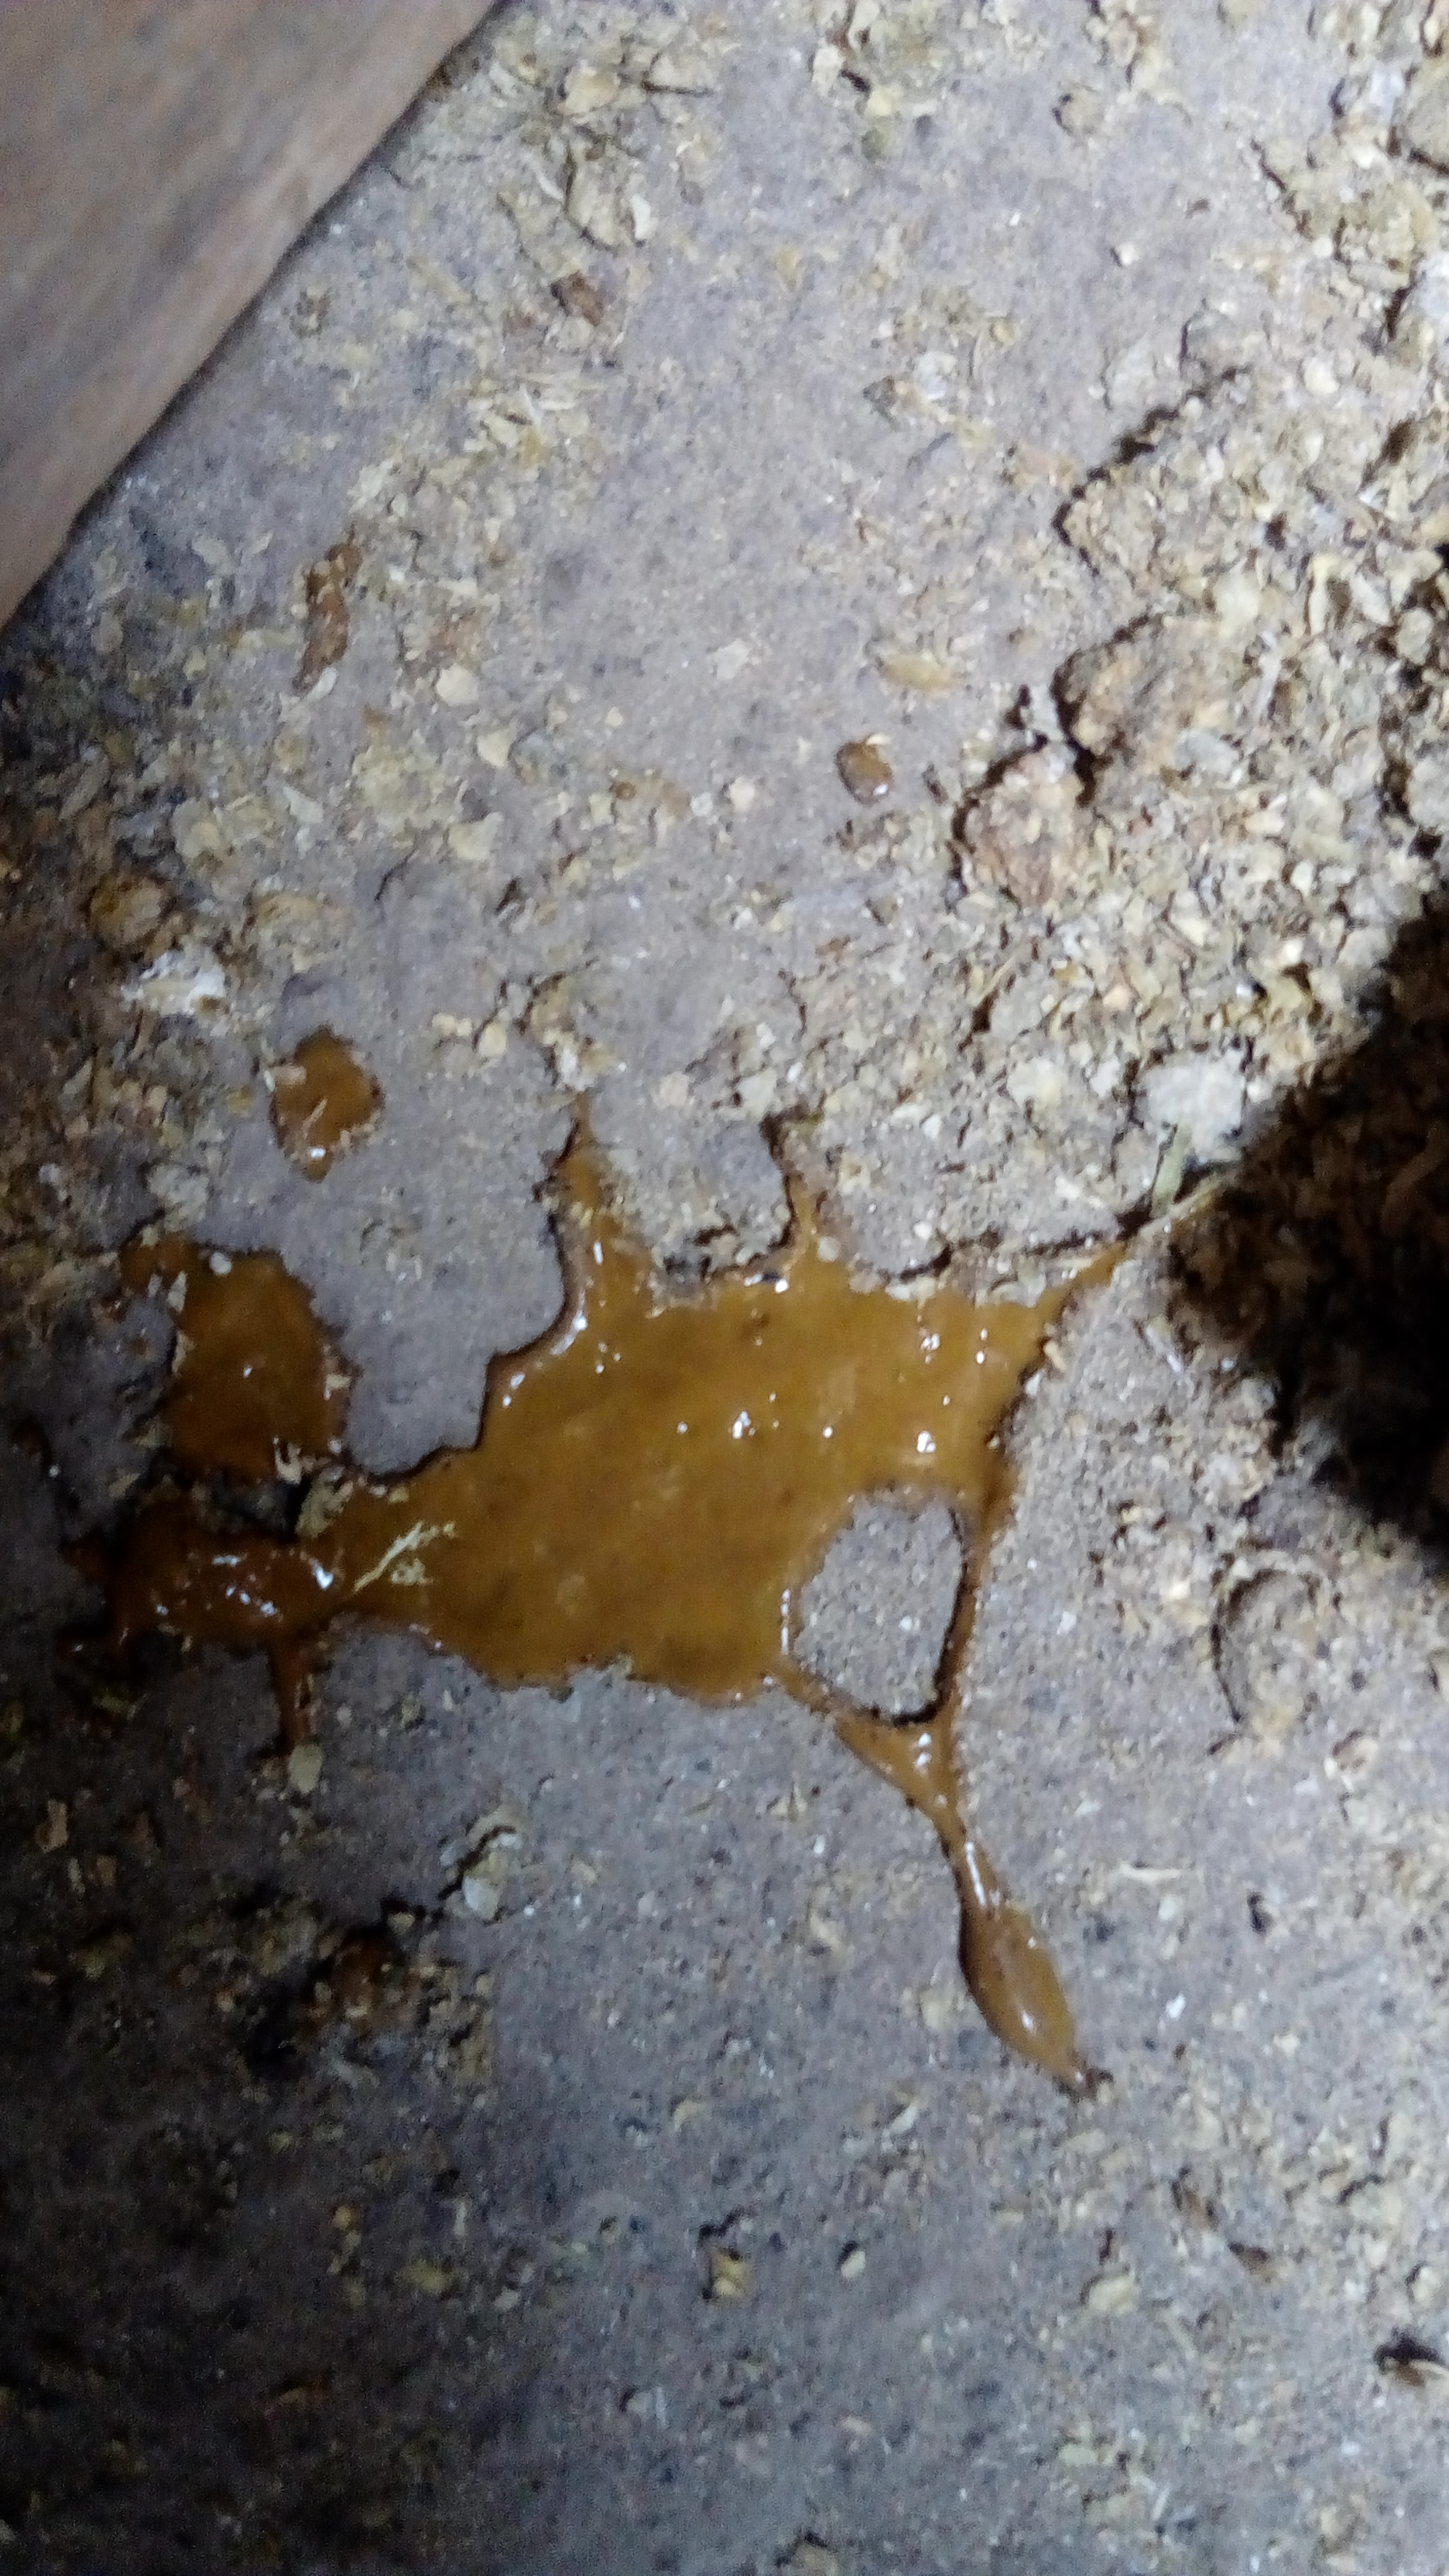
PCR-confirmed diagnosis: Coccidiosis